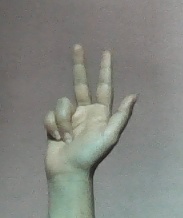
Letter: al